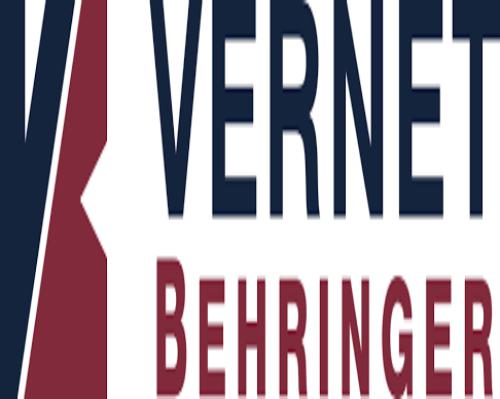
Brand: Behringer
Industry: Electronic